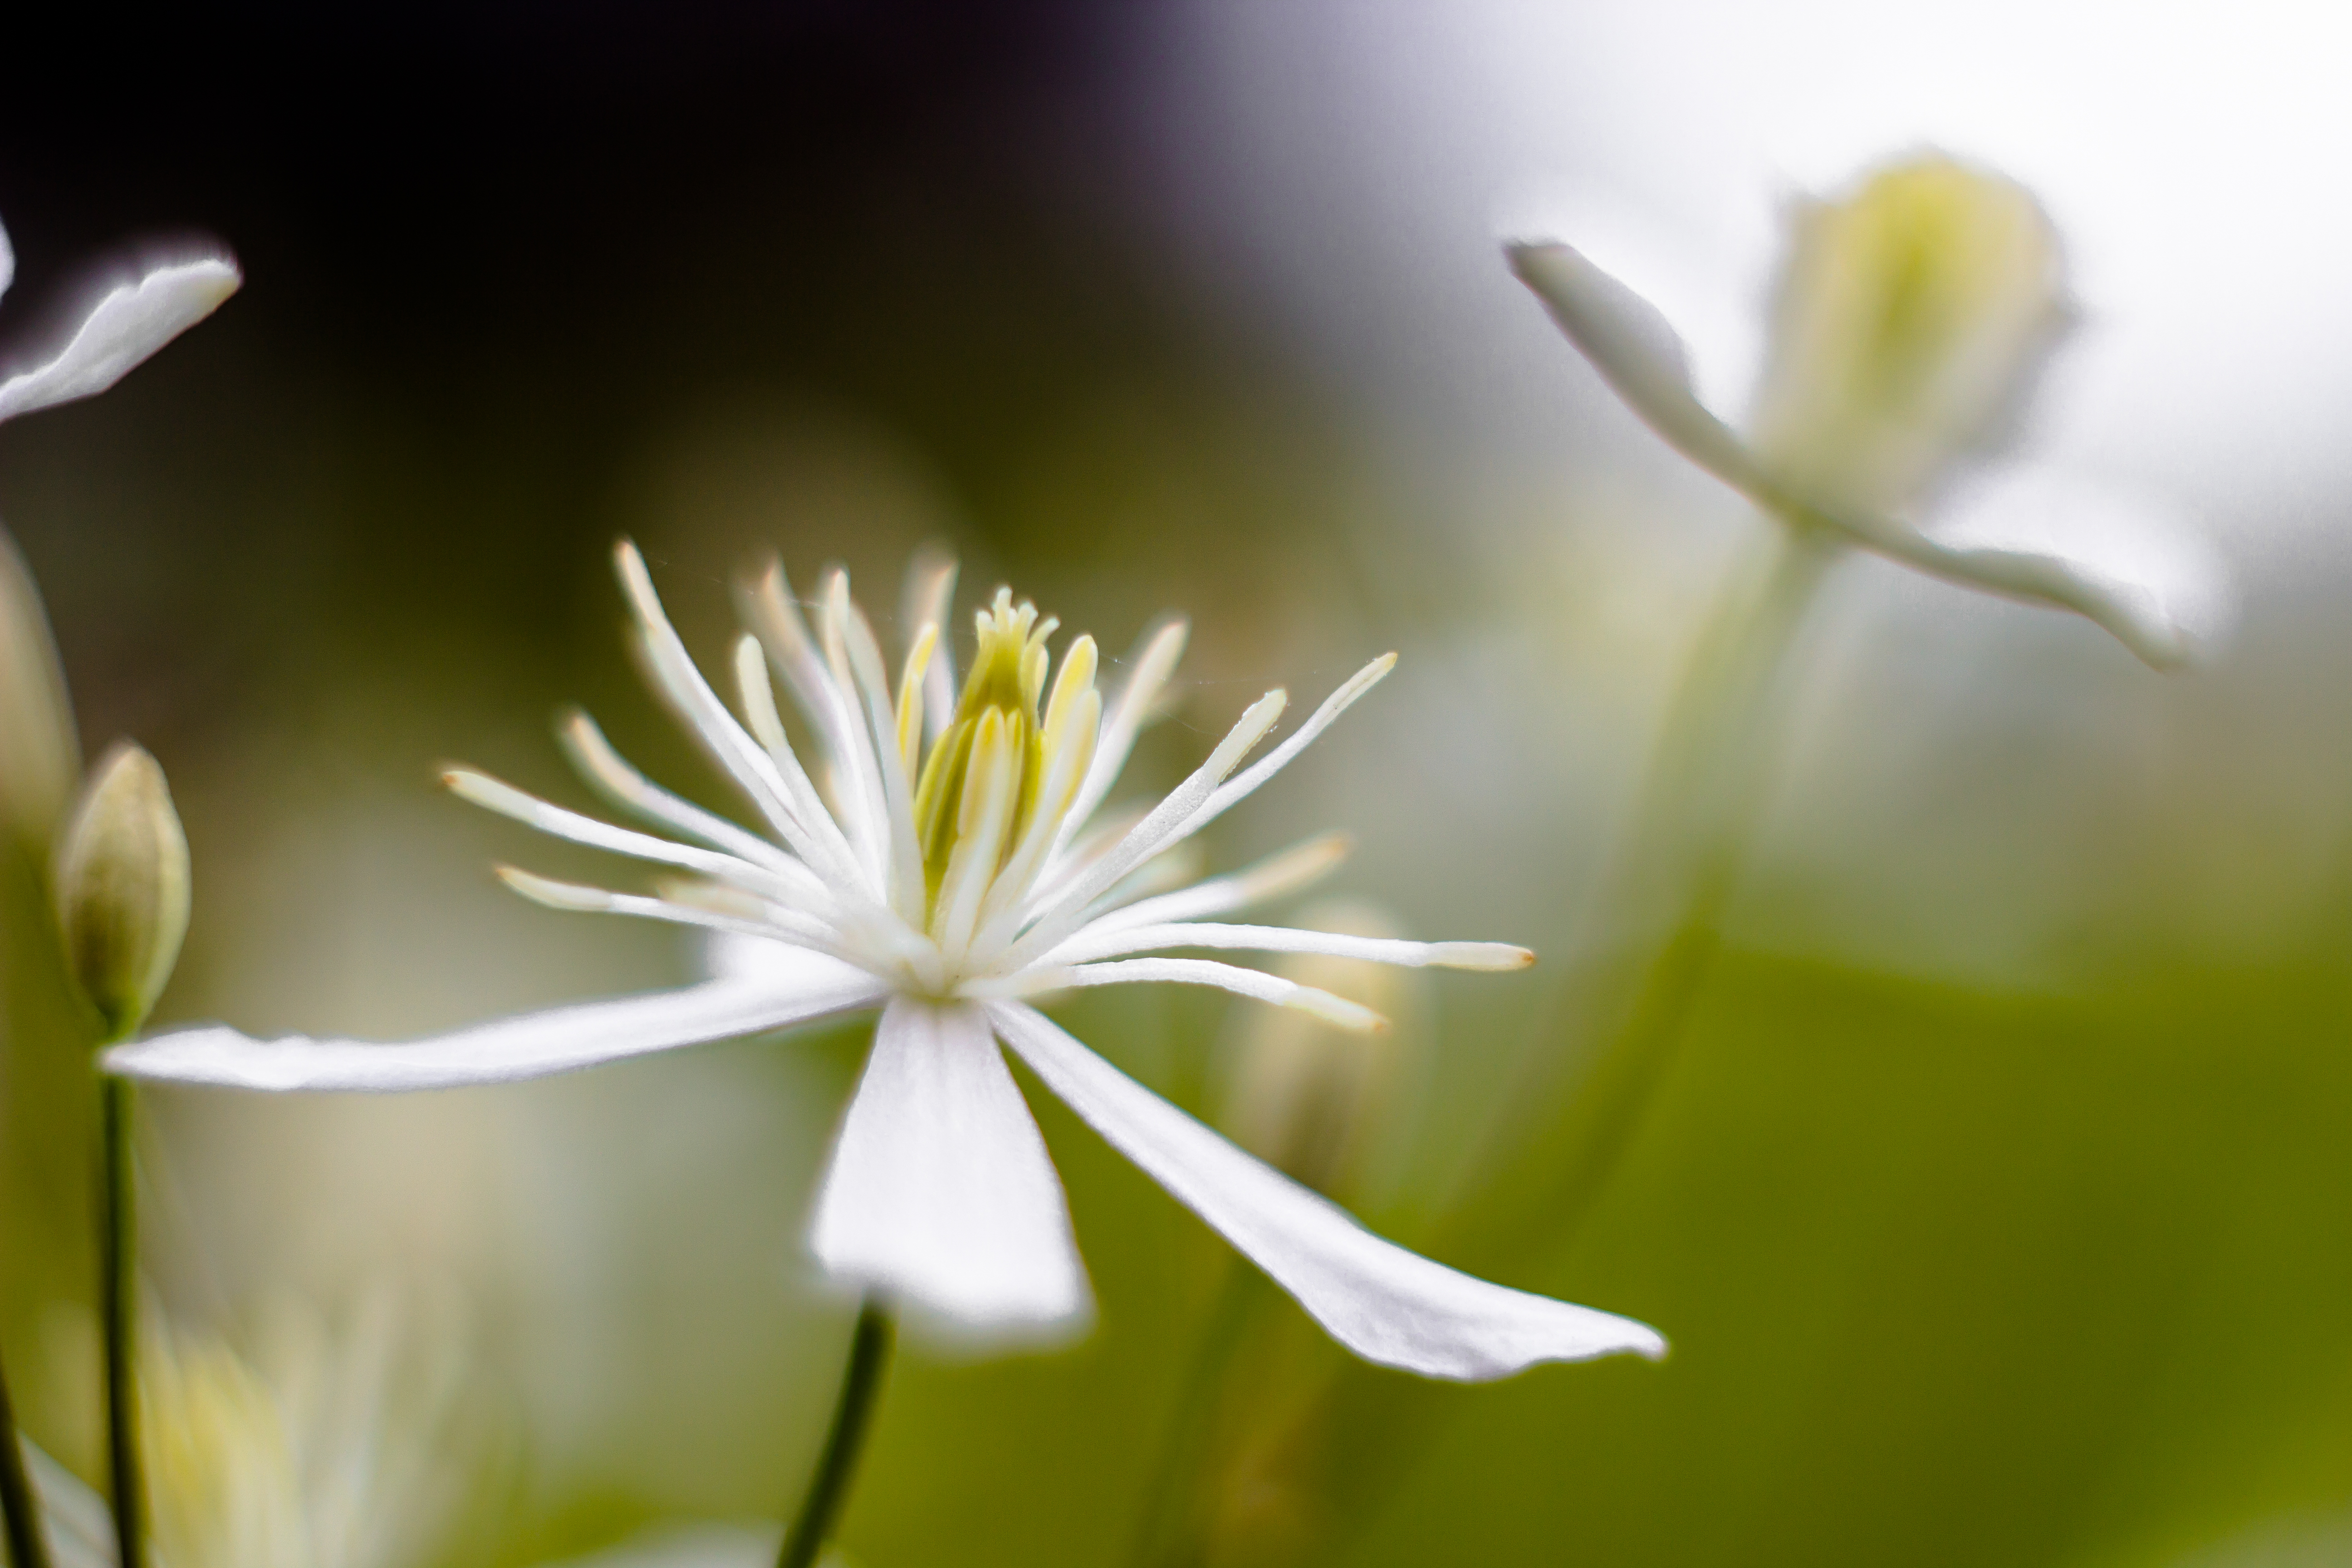
nature, grass, blossom, plant, photography, sunlight, leaf, flower, petal, bloom, daisy, green, botany, yellow, flora, wildflower, flowers, close up, macro photography, flowering plant, hd wallpaper, plant stem, land plant